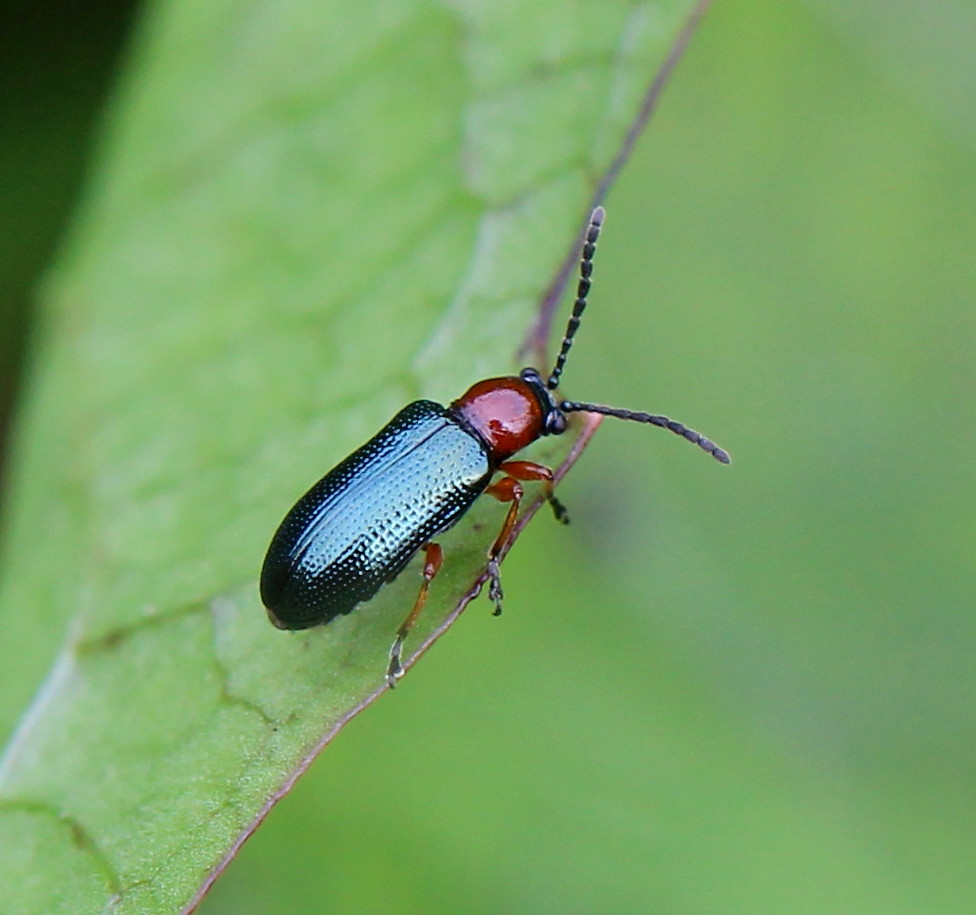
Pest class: cereal_leaf_beetle